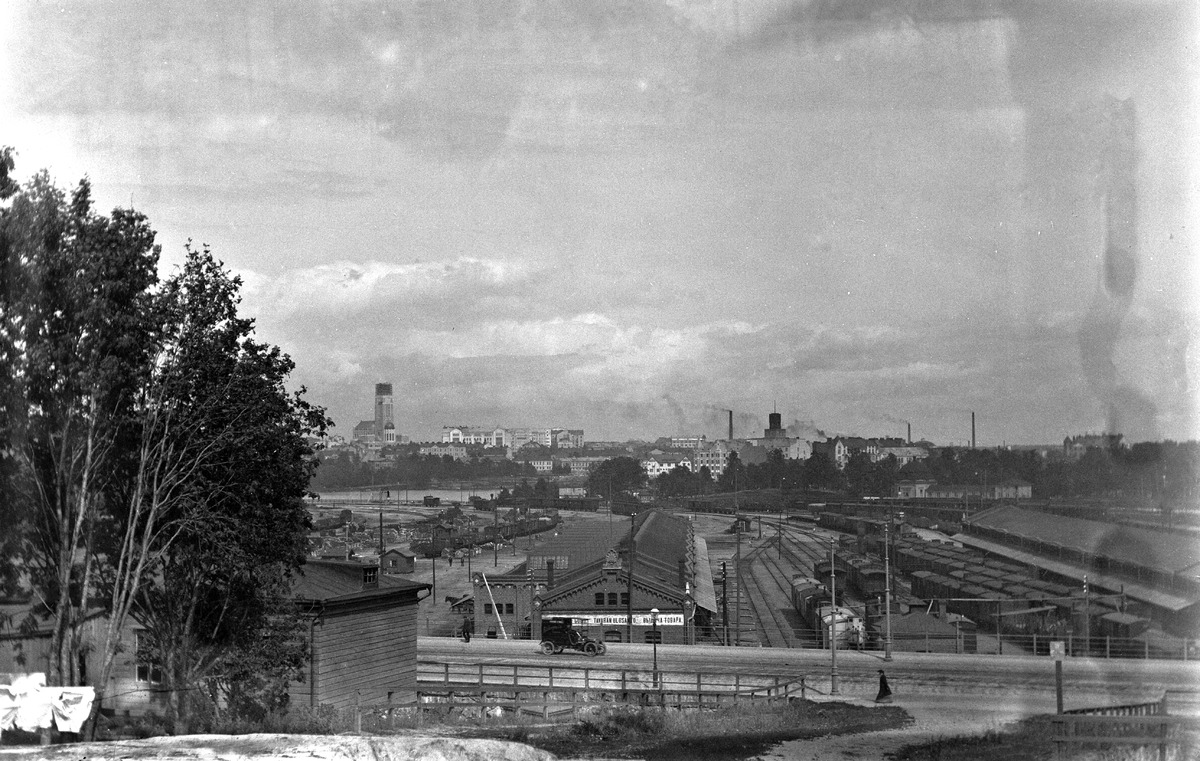
Näkymä nykyisen Eduskuntatalon kohdalta Päärautatieaseman ratapihalle päin
sisällön kuvaus: Näkymä nykyisen Eduskuntatalon kohdalta Päärautatieaseman ratapihalle päin. Vasemmalla taka-alalla Kallion kirkko. mustavalkoinen
Ajankohta: kuvausaika 1912
Paikka: Suomi, Uusimaa, Helsinki, Kluuvi Helsinki, Mannerheimintie 30
Aiheet: puut, kalliot, tiet, kadut, rautatiet, kirkot, makasiinit